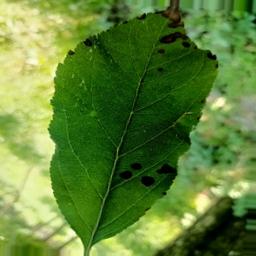
Label: Alternaria